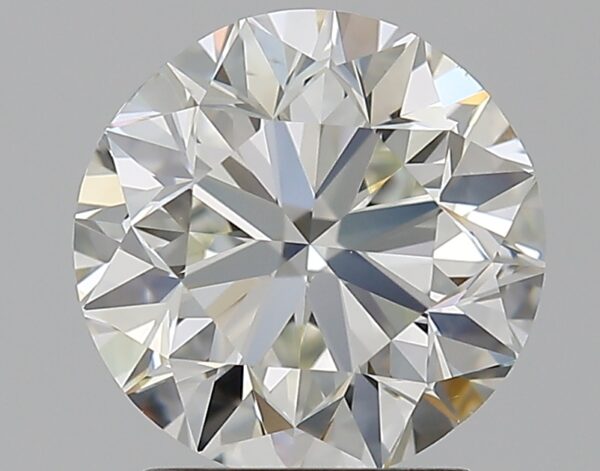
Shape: round
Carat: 2
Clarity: VS1
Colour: J
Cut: VG
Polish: EX
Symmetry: VG
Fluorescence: N
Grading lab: GIA
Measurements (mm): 7.78 x 7.87 x 5.08